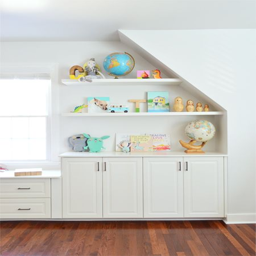
see how we built easy white floating shelves and added cabinets a custom built - in look around the window in our bonus room .